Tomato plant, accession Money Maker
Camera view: bottom (45 deg); turntable rotation: 300 degrees
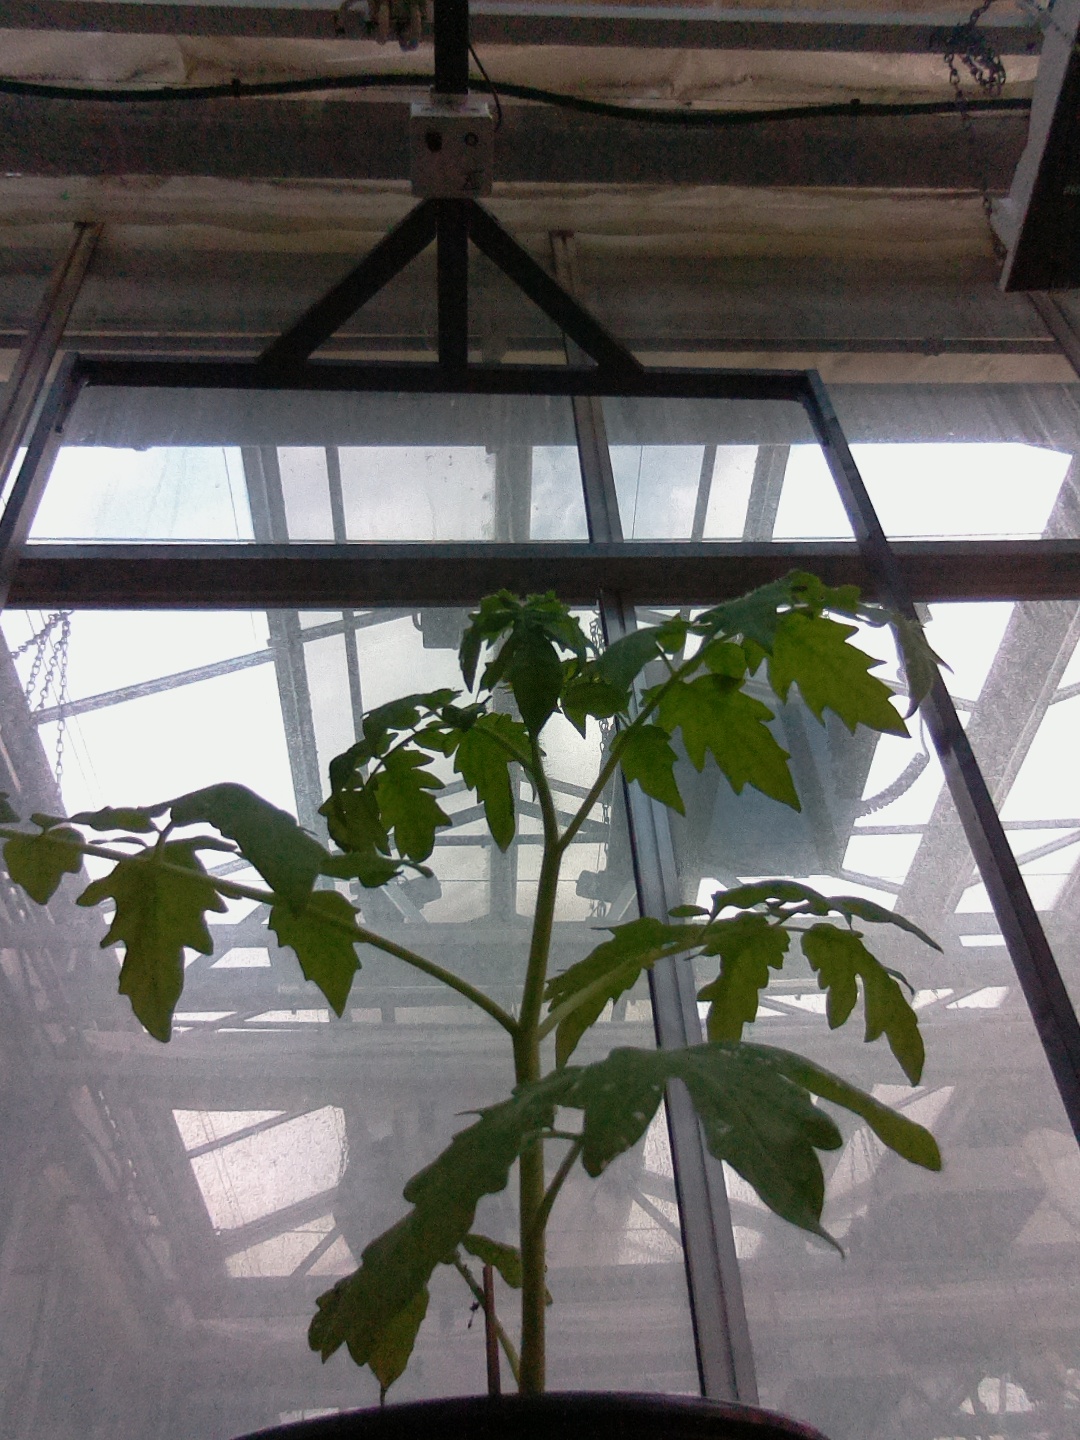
BBCH growth stage 13: 6 of true leaves visible